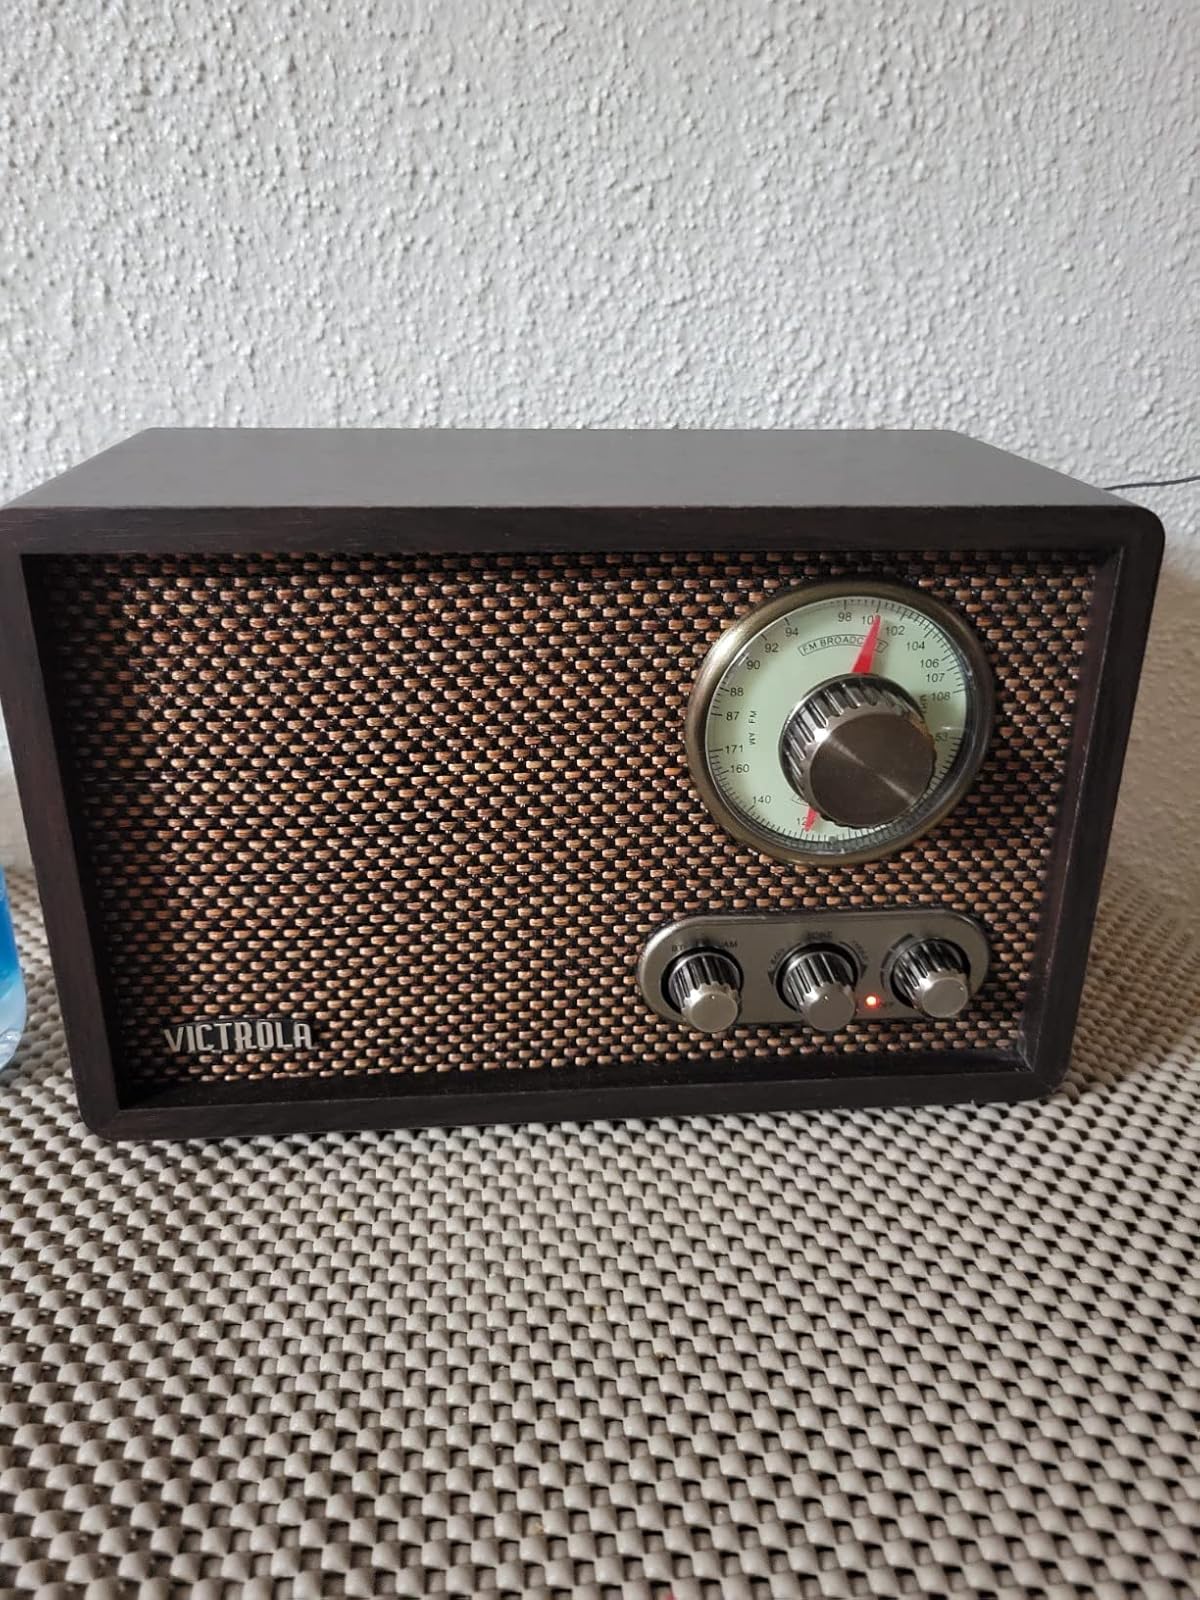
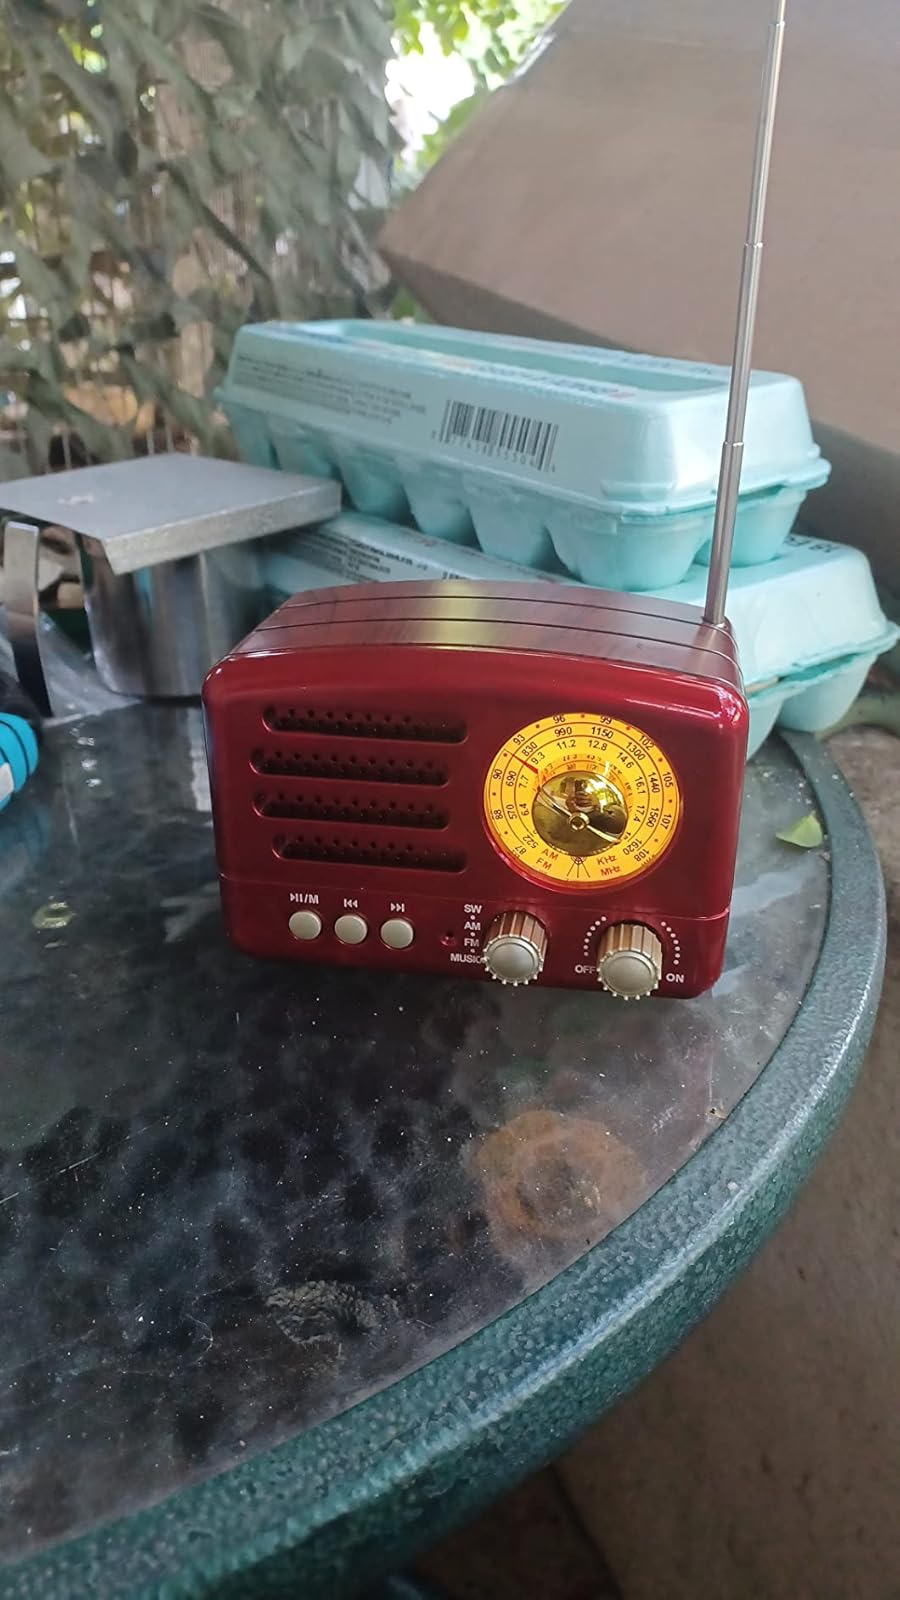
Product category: radio
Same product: no